Heather O'Reilly

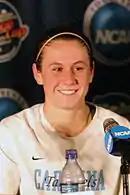
O'Reilly as a Tar Heel player

O'Reilly was an education major at the University of North Carolina, where she played forward for the North Carolina Tar Heels women's soccer program from 2003 through 2006. She appeared 97 times for the Tar Heels, scoring 59 goals and assisting on 49 others. She led her team to the national Championships in 2003 and 2006.